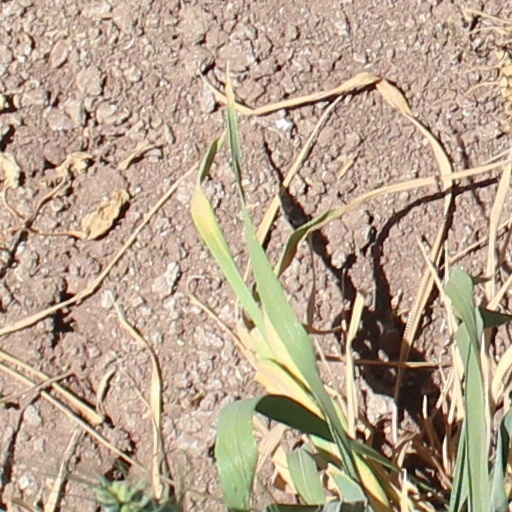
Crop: wheat